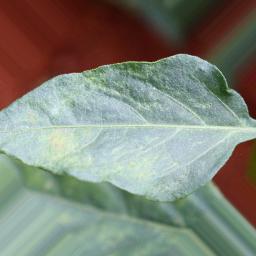
Label: healthy